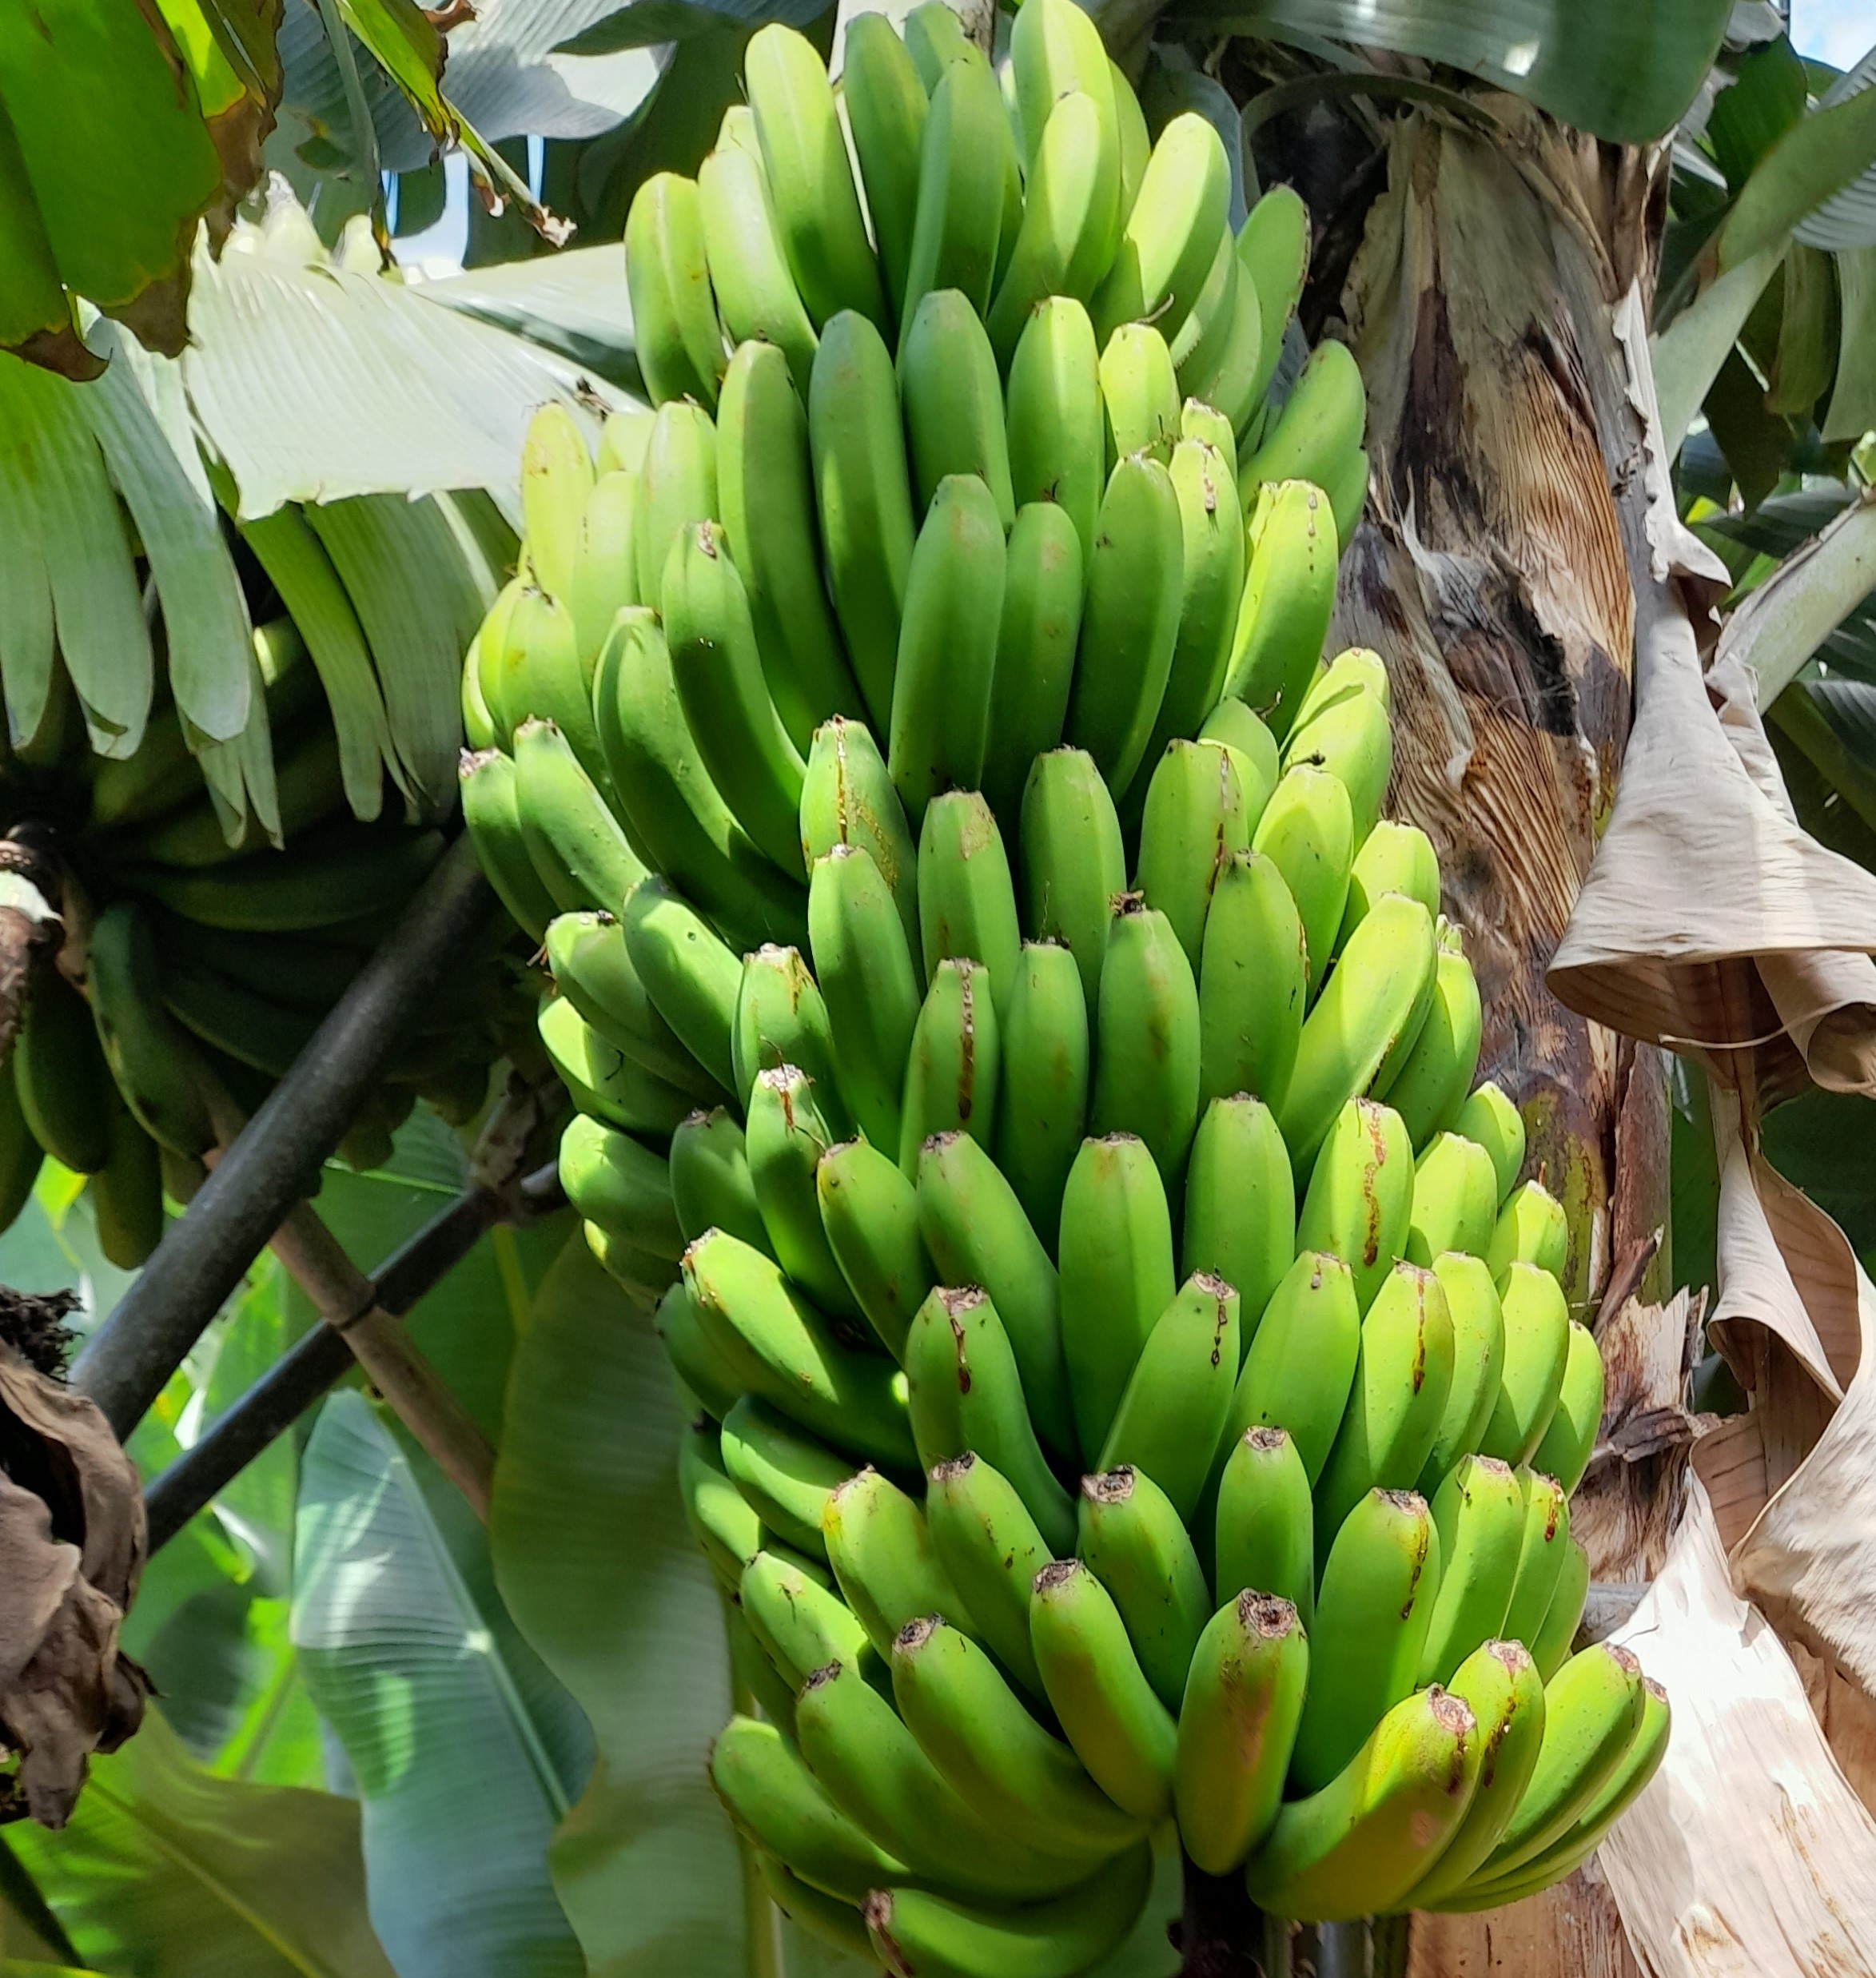
Label: Keep